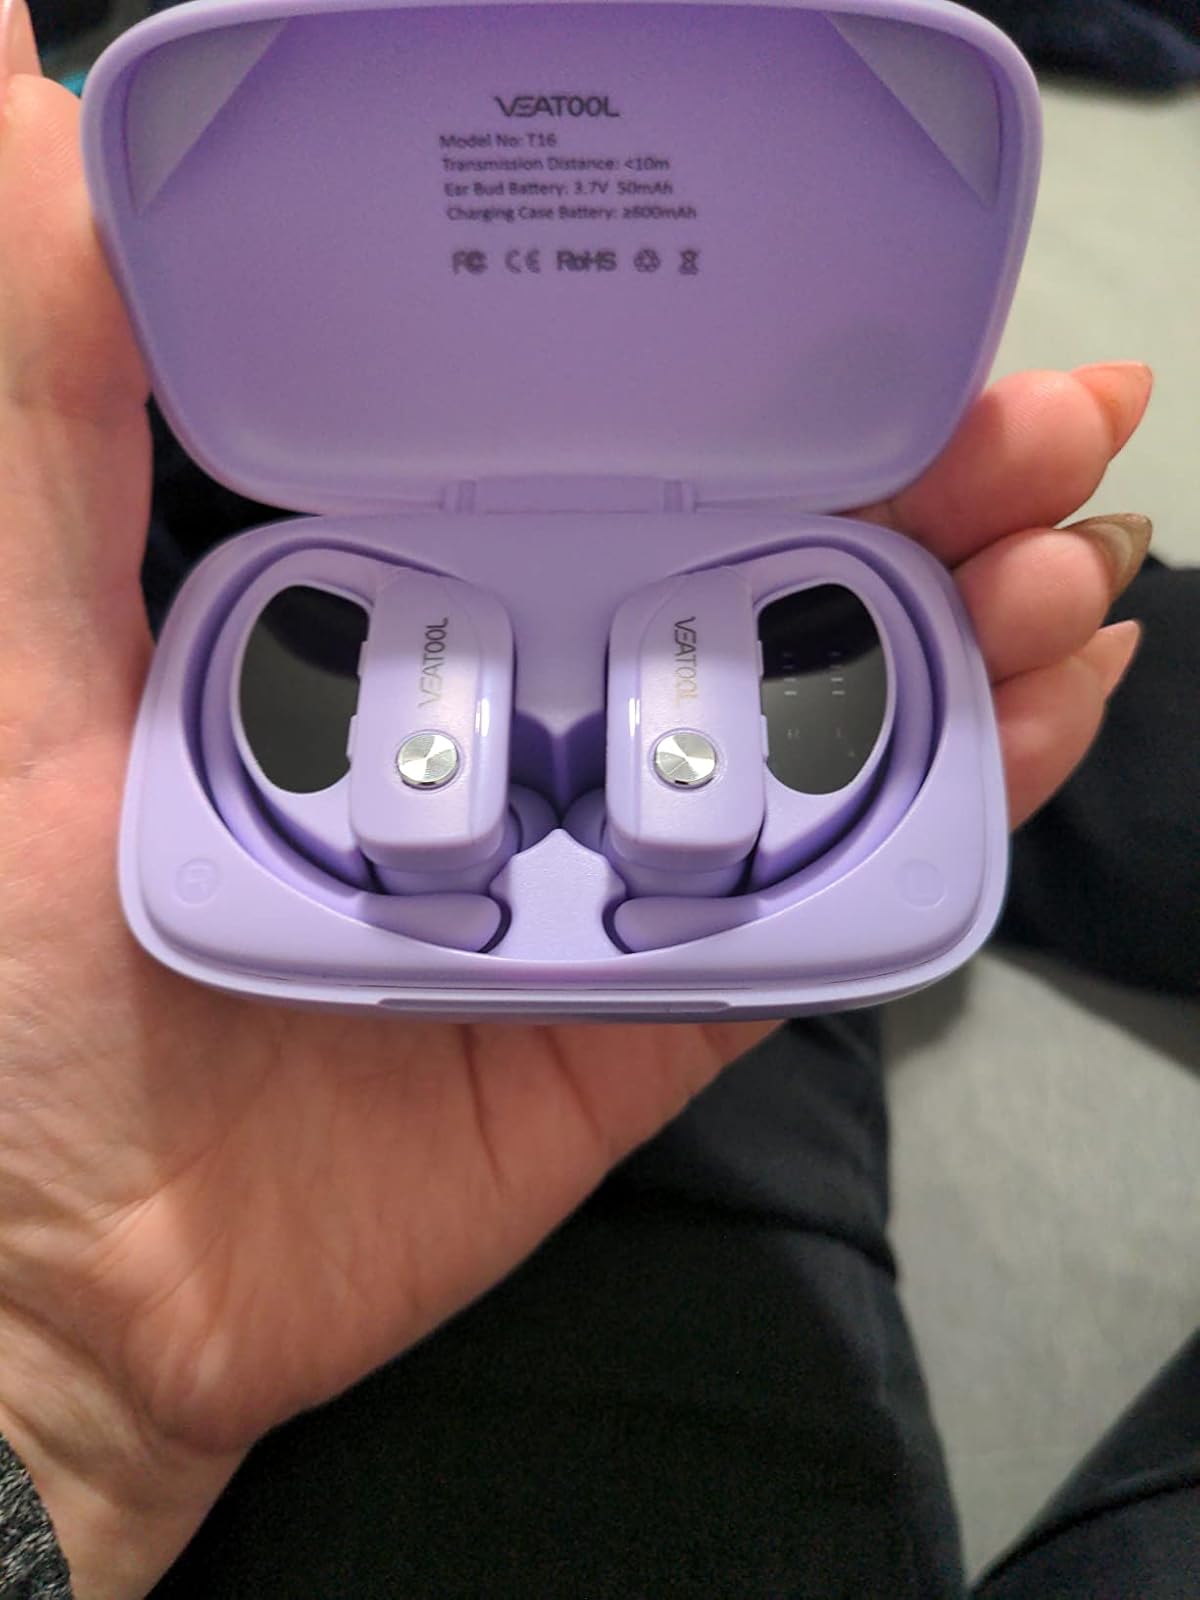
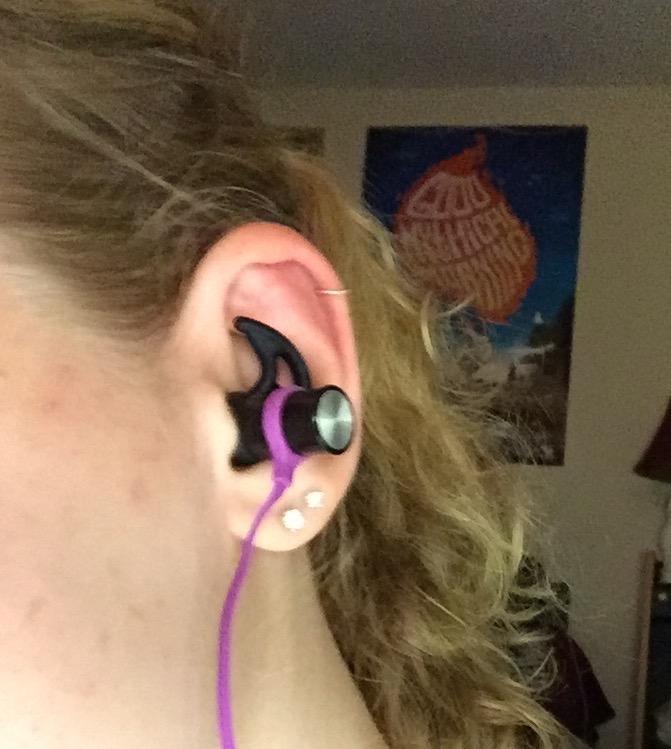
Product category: earbuds
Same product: no